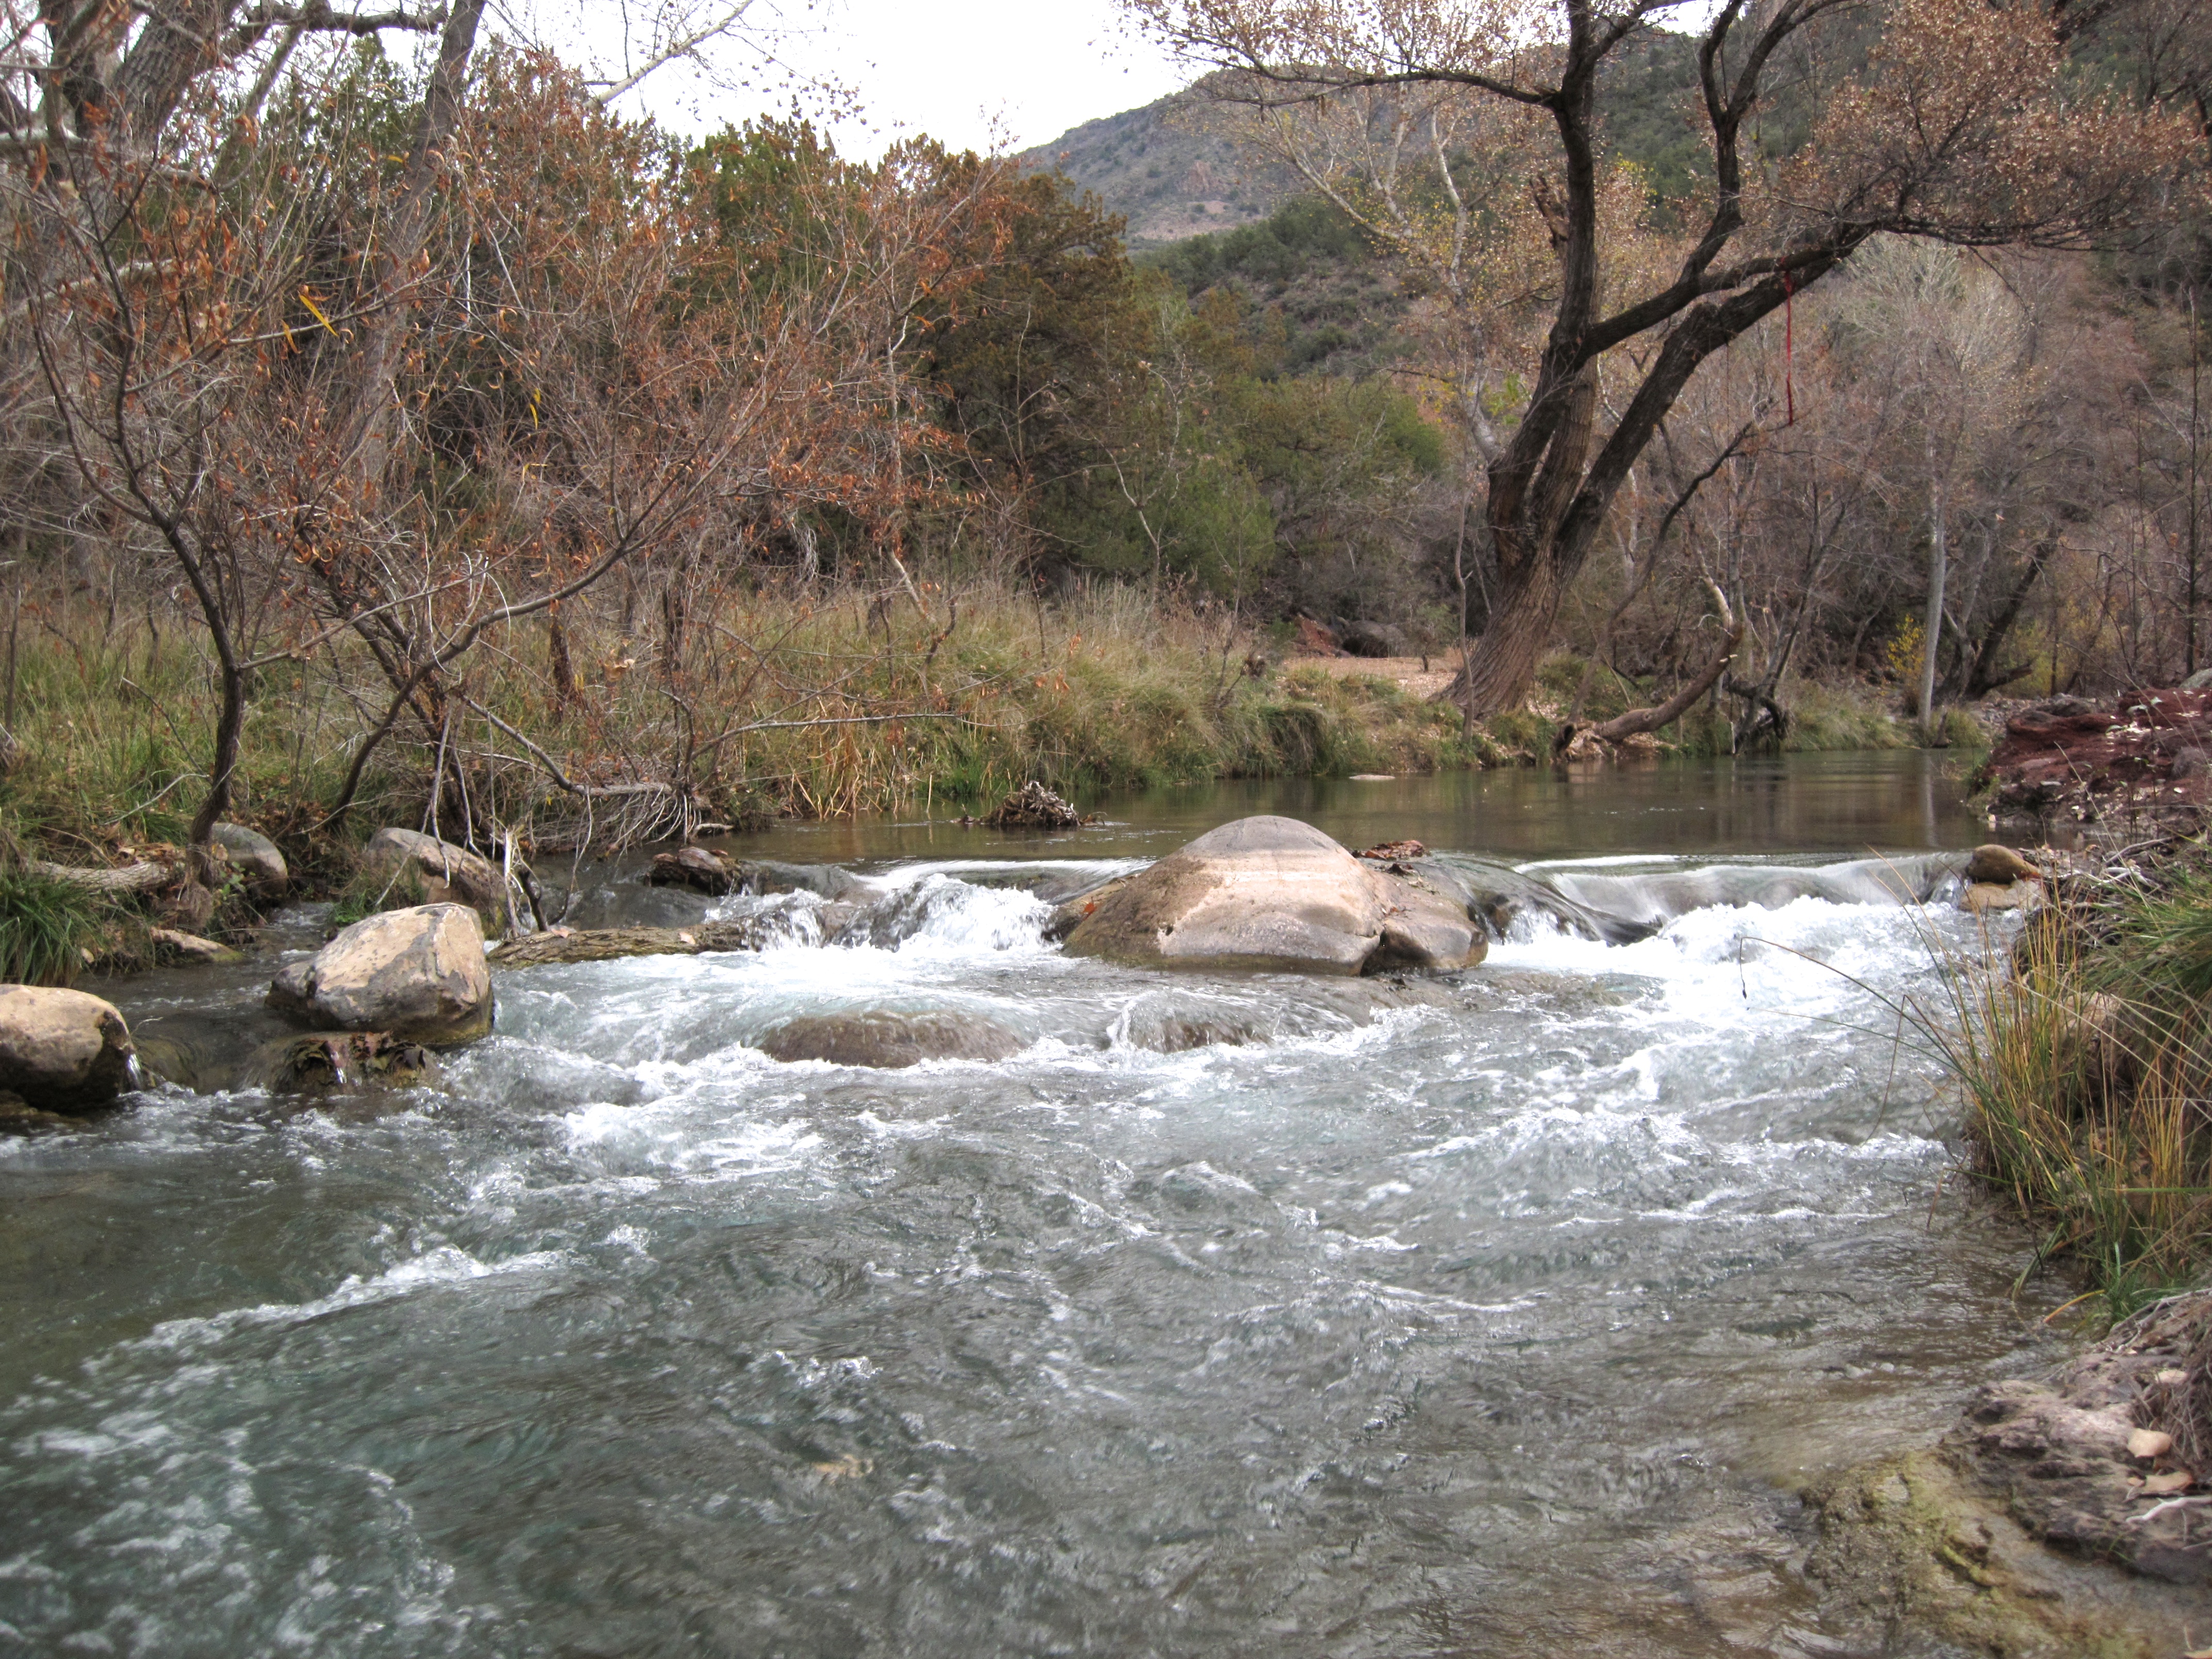
creek, wilderness, river, valley, pond, stream, rapid, body of water, water feature, watercourse, wadi, landform, geographical feature